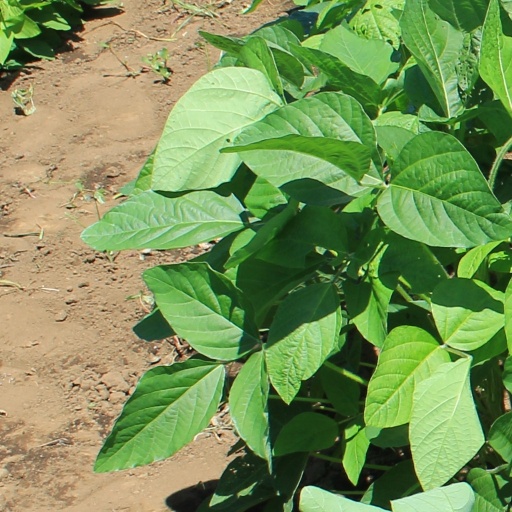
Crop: soybean